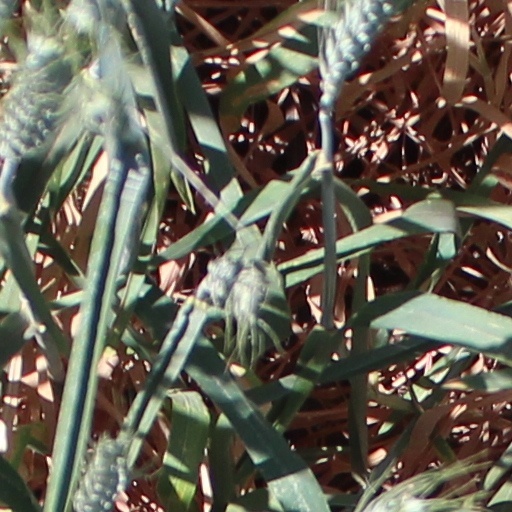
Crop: wheat